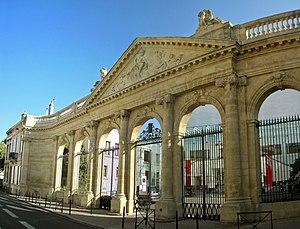
Portique du complexe sportif Judaïque à Bordeaux. 18ème siècle. Monument historique. (PA00083167)
La piscine Judaïque Jean Boiteux de style Art déco, est située au 164 de la rue Judaïque à Bordeaux et a été réalisée entre 1931 et 1935 par l'architecte Louis Madeline.
Monuments et lieux touristiques de Bordeaux, ville de Gironde.
Cet article recense les monuments historiques de Bordeaux, en France.